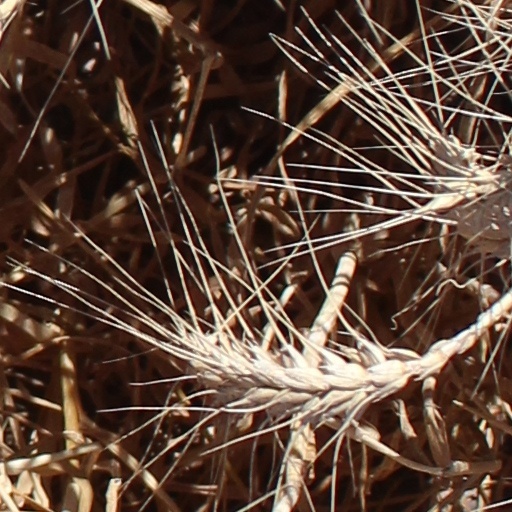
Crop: wheat